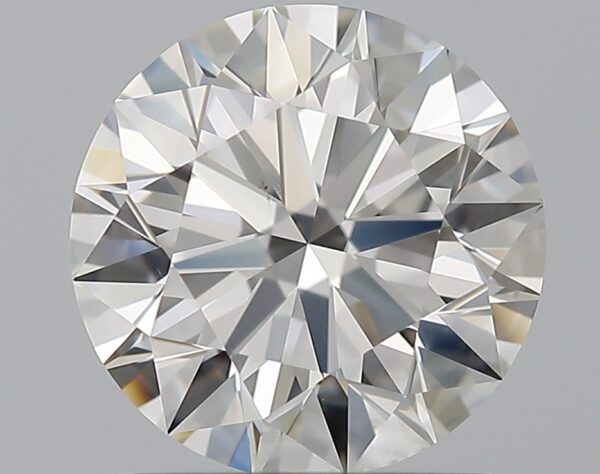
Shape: round
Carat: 1.5
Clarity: VS1
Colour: H
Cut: EX
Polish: EX
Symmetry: EX
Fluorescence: N
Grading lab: GIA
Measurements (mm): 7.3 x 7.33 x 4.52